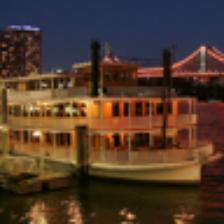
Label: NonHuman